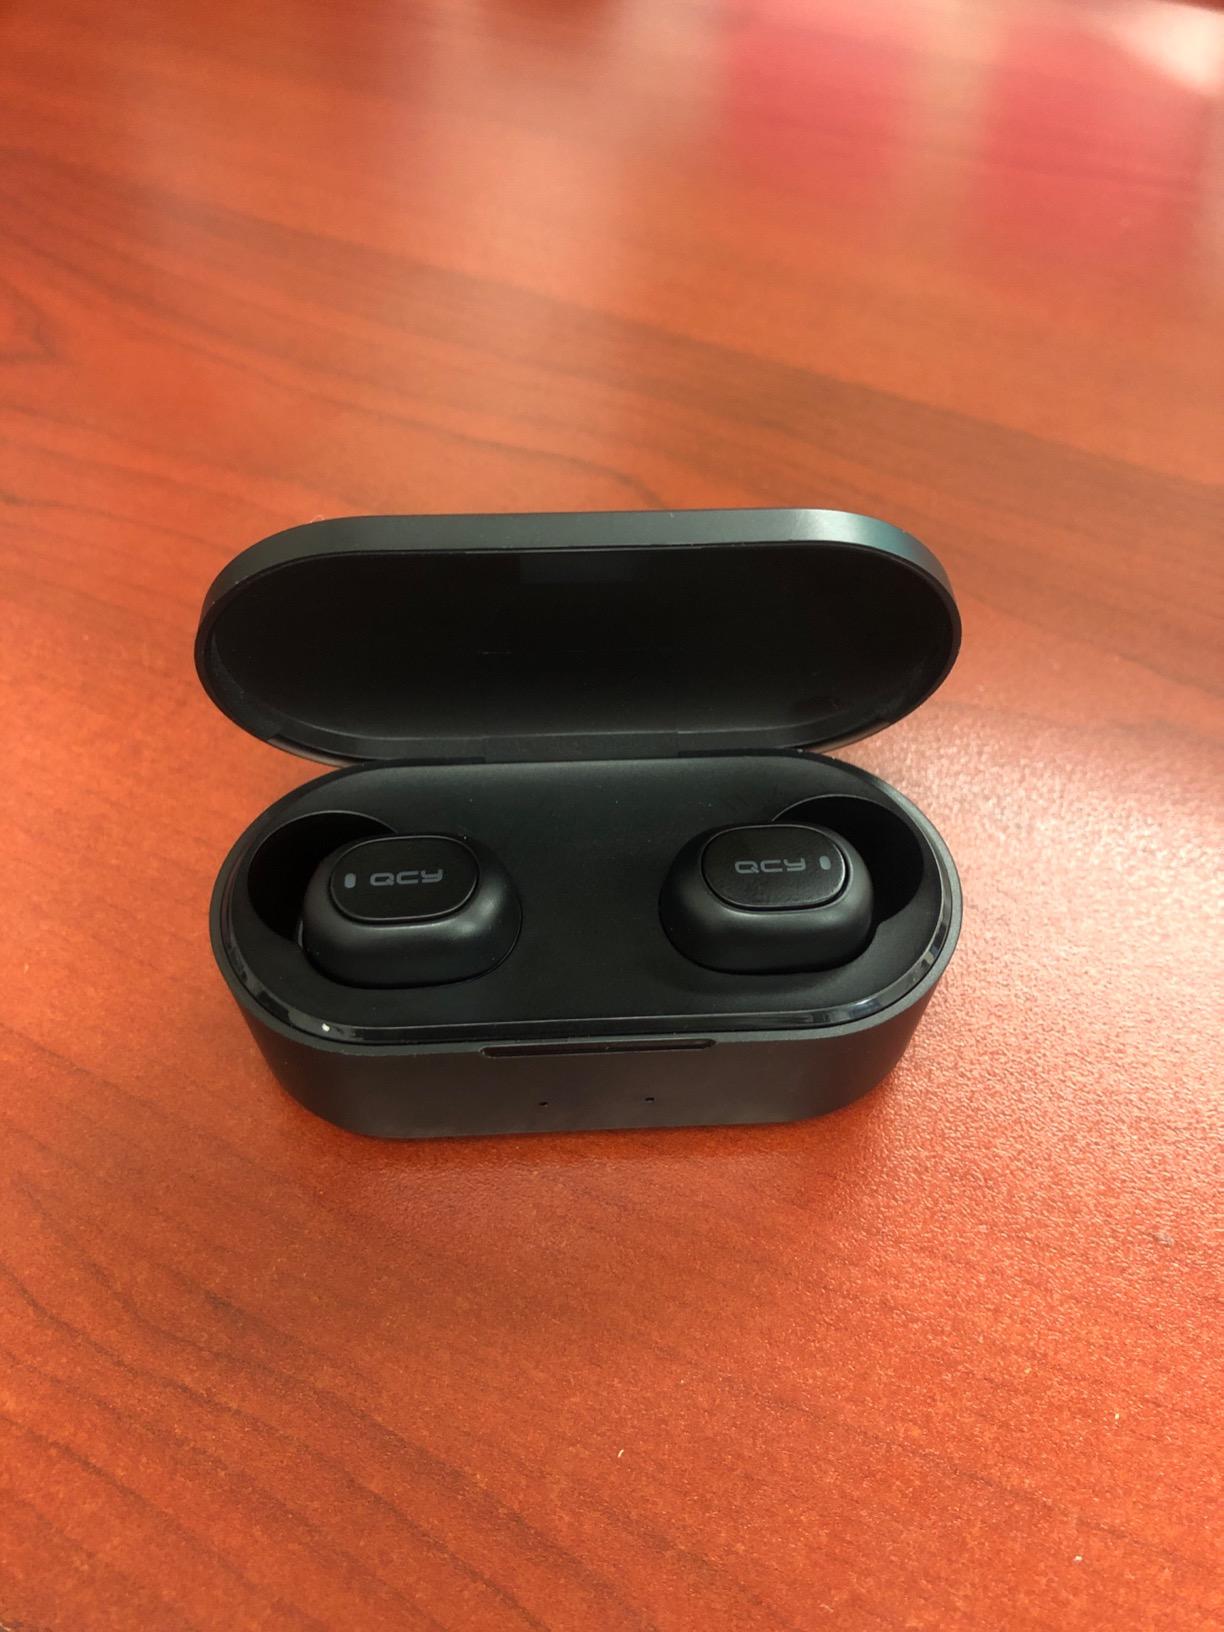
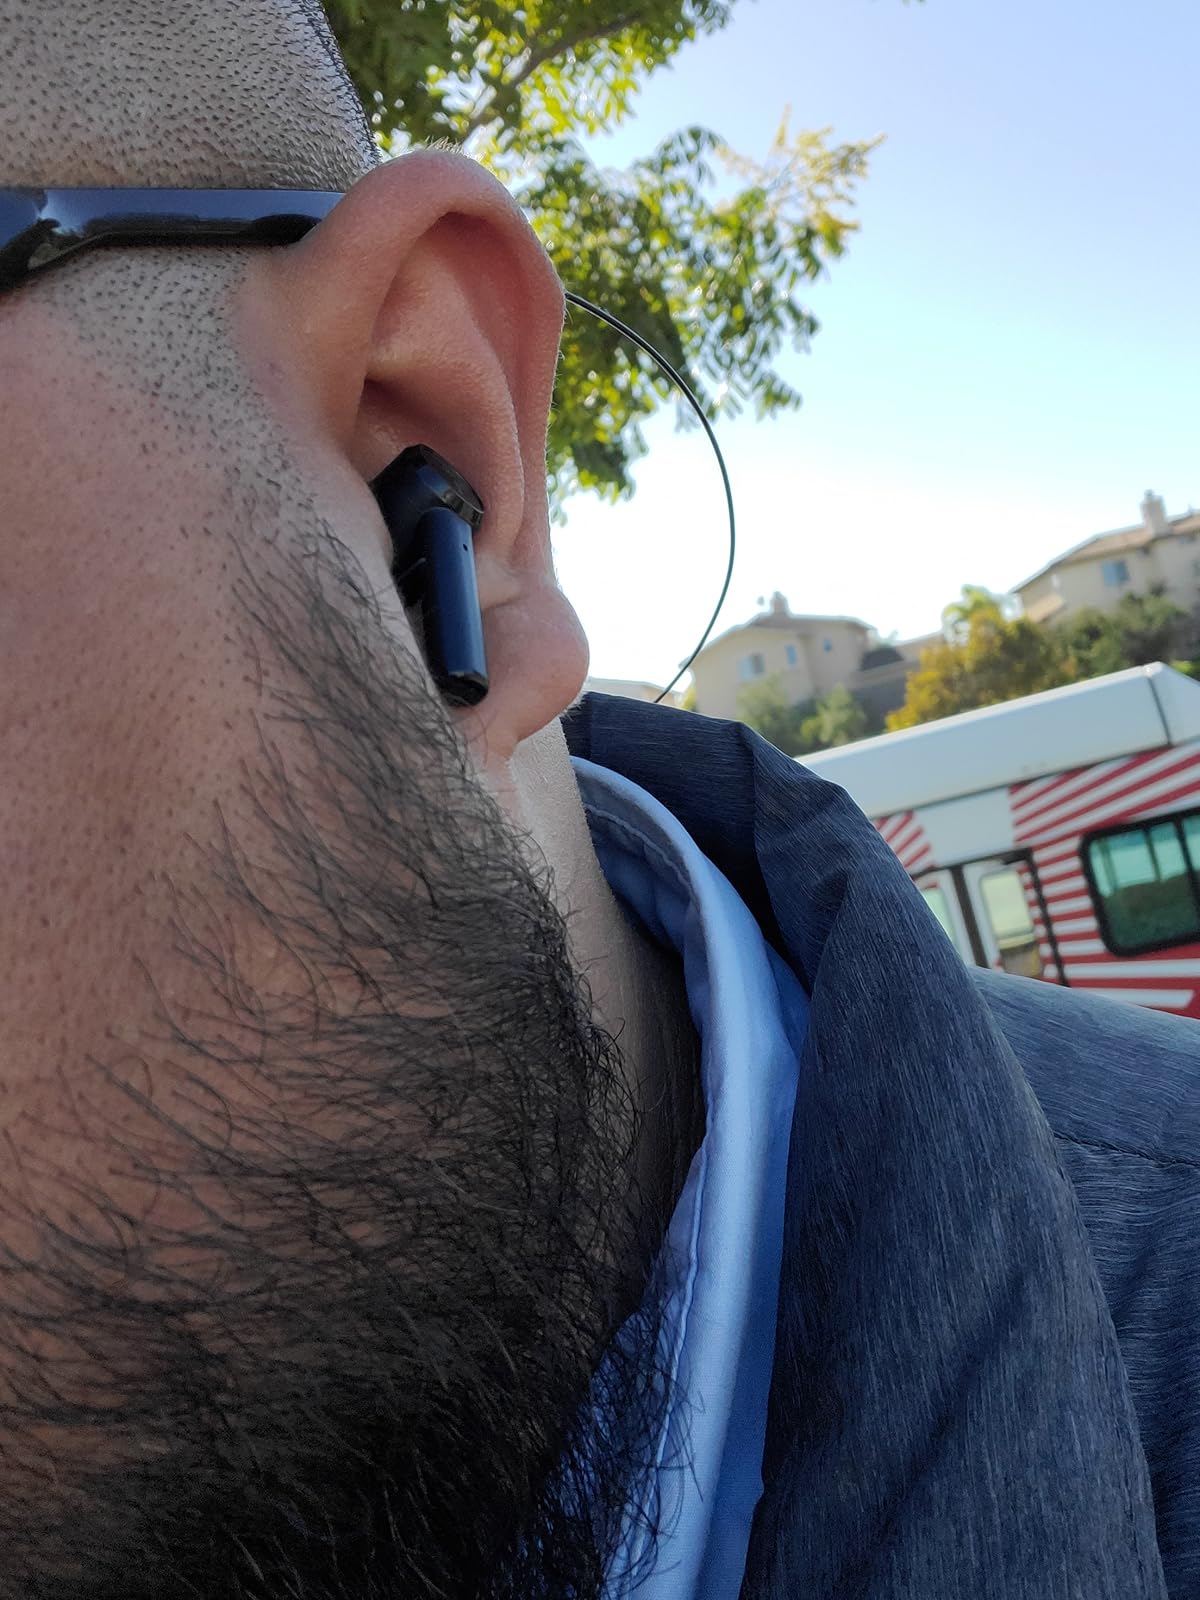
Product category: earbuds
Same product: no